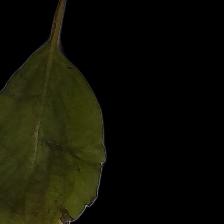
Plant: Tulsi